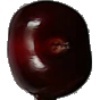
Label: cherry